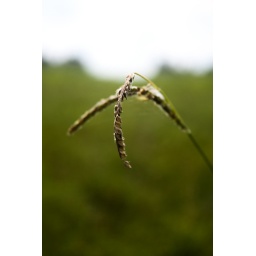
grass in field